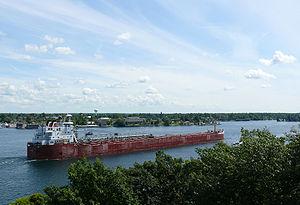
cargo de grands lacs CSL Niagara sur le Fleuve Saint-Laurent près de Alexandria Bay dans les Mille Îles. Español: Carguero del lago CSL Niagara en el St. Lawrence Rio cerca de en Mil islas.
Le fleuve Saint-Laurent est un fleuve situé au nord-est de l'Amérique du Nord reliant les Grands Lacs à l'océan Atlantique. Il est le seul émissaire du bassin des Grands Lacs. Sur la première partie de son parcours, il marque la frontière entre le Canada et les États-Unis, plus précisément entre la province canadienne de l'Ontario et l'État américain de New York, avant de traverser la province du Québec, pour se jeter dans le golfe du Saint-Laurent, dans l'ouest de l'océan Atlantique. Long de 1 197 km, son estuaire est le plus grand sur Terre avec une largeur de 48 km et une longueur de 370 km.